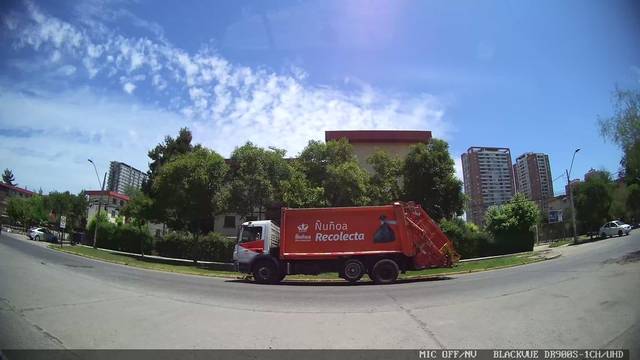
Region: Chile
Coordinates: -33.464, -70.623